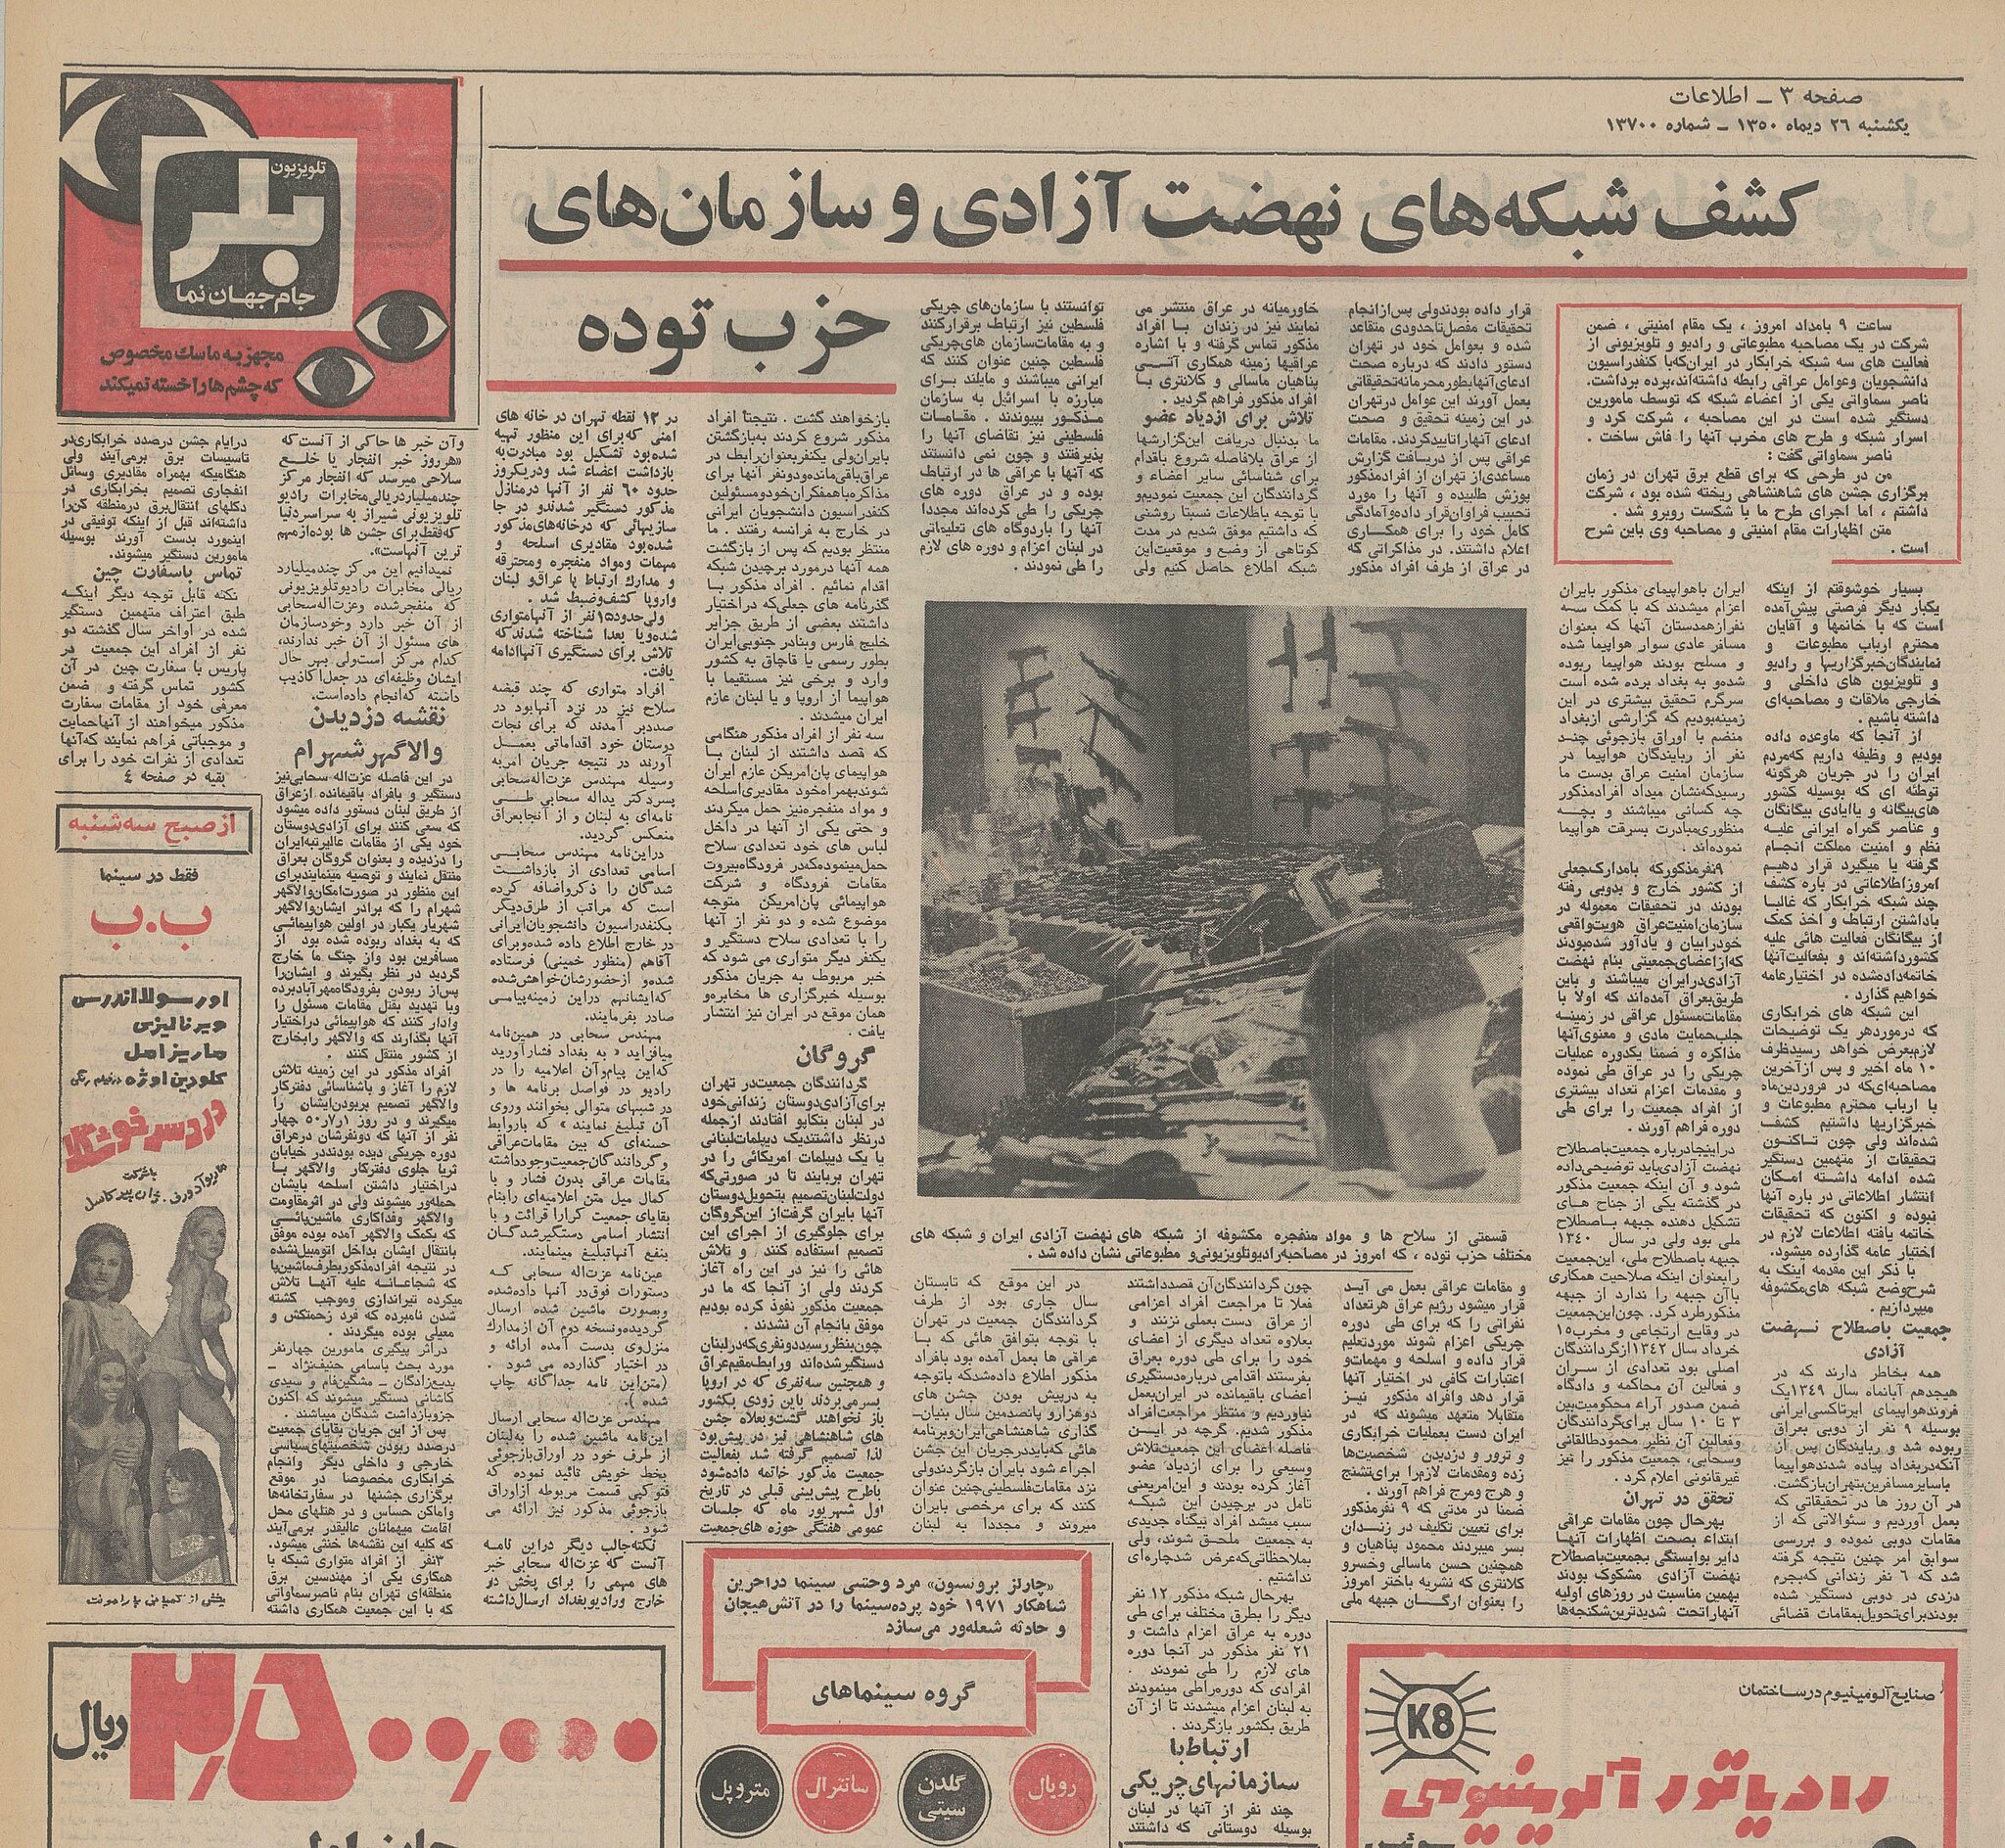
Title: Ettelaat 13501026 (page 3 crop), networks of Liberation Movement and Tudeh Party unveiled
Description: Ettela'at Newspaper of 26 Dey 1350 SH (16 January 1972)
Date: 1972-01-16
Categories: PD Iran, Parviz Sabeti, Hijacking of Air Taxi Douglas DC-3, Nasser Samavati, Images with extracted images, Extracted images, Clippings from Ettela'at, Press conferences of SAVAK, Kidnapping attempt of Shahram Pahlavi, Sabotage plan of transmission towers in Soluqan